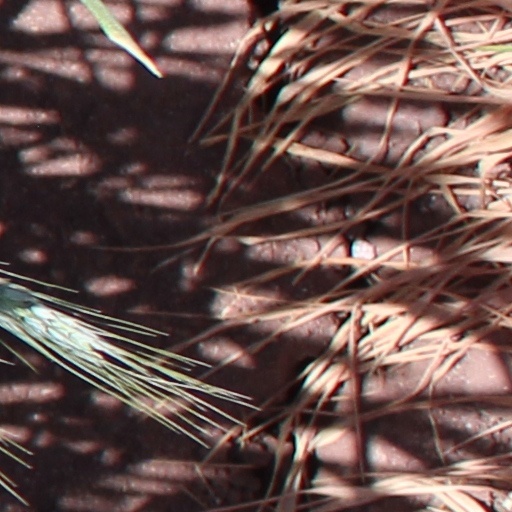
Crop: wheat